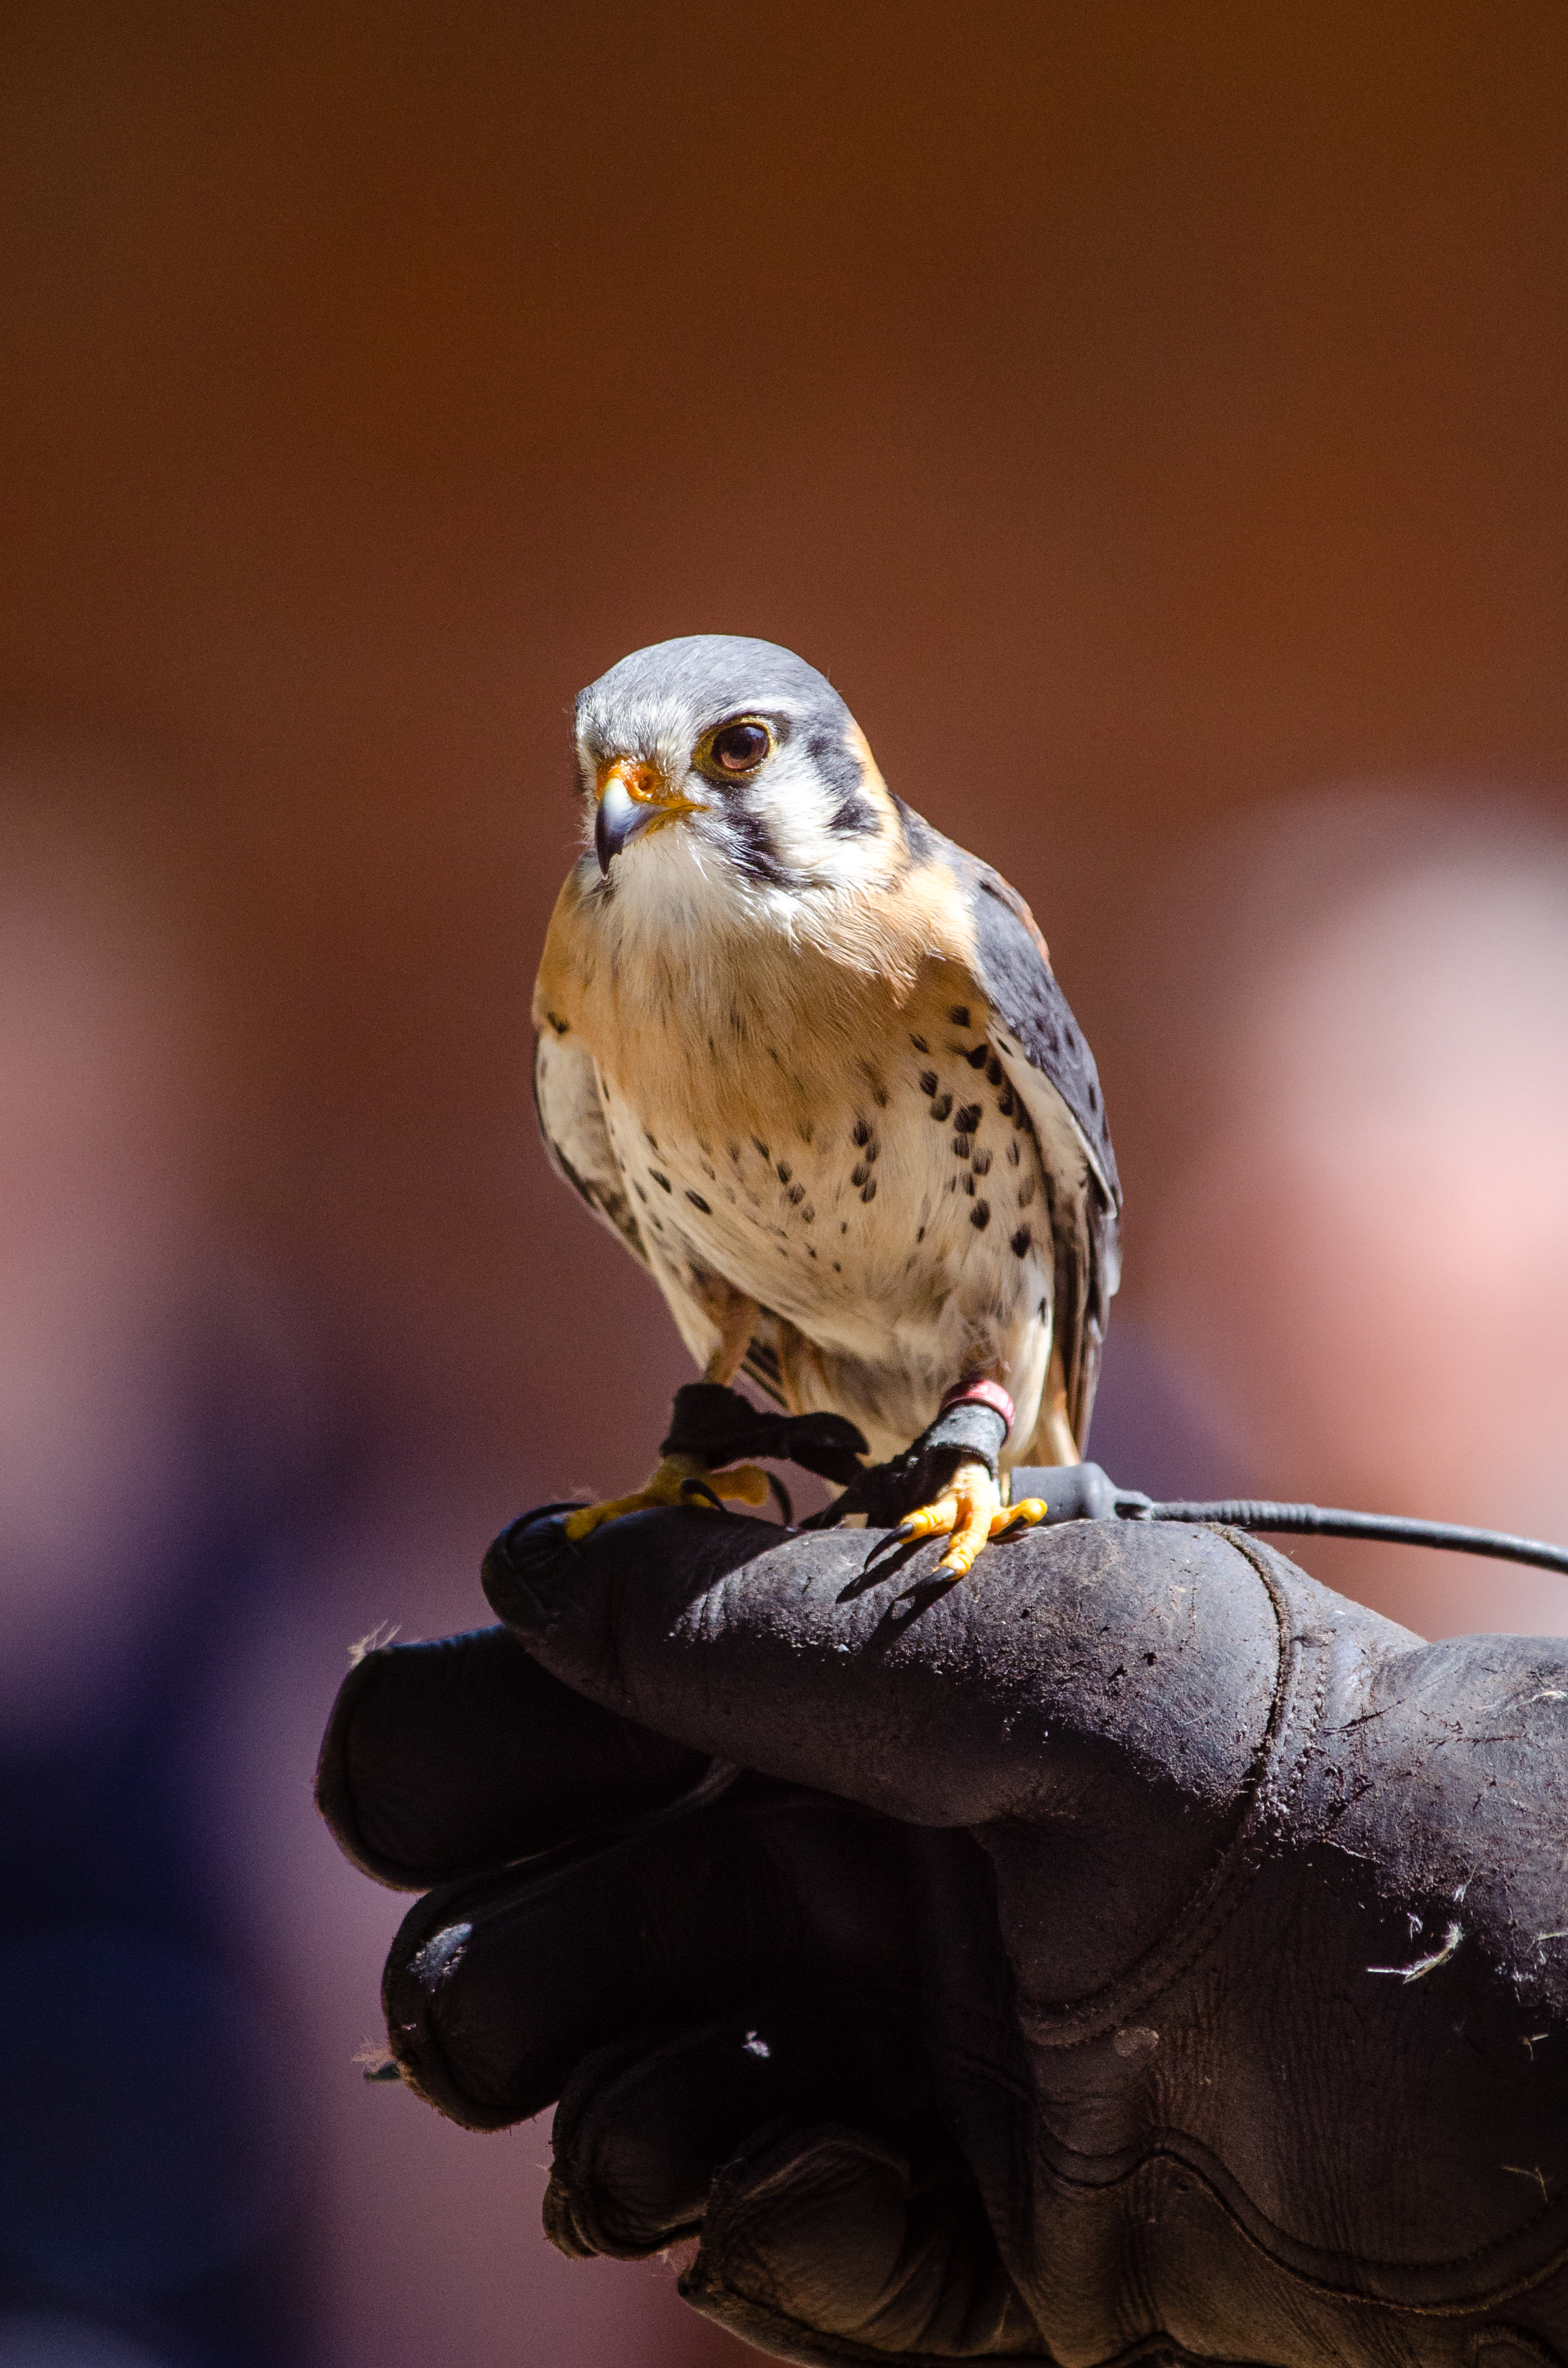
bird, wing, bokeh, animal, wildlife, zoo, beak, owl, fauna, bird of prey, close up, american, vertebrate, tier, vogel, tierpark, falcon, kestrel, falke, buntfalke, macro photography, accipitriformes